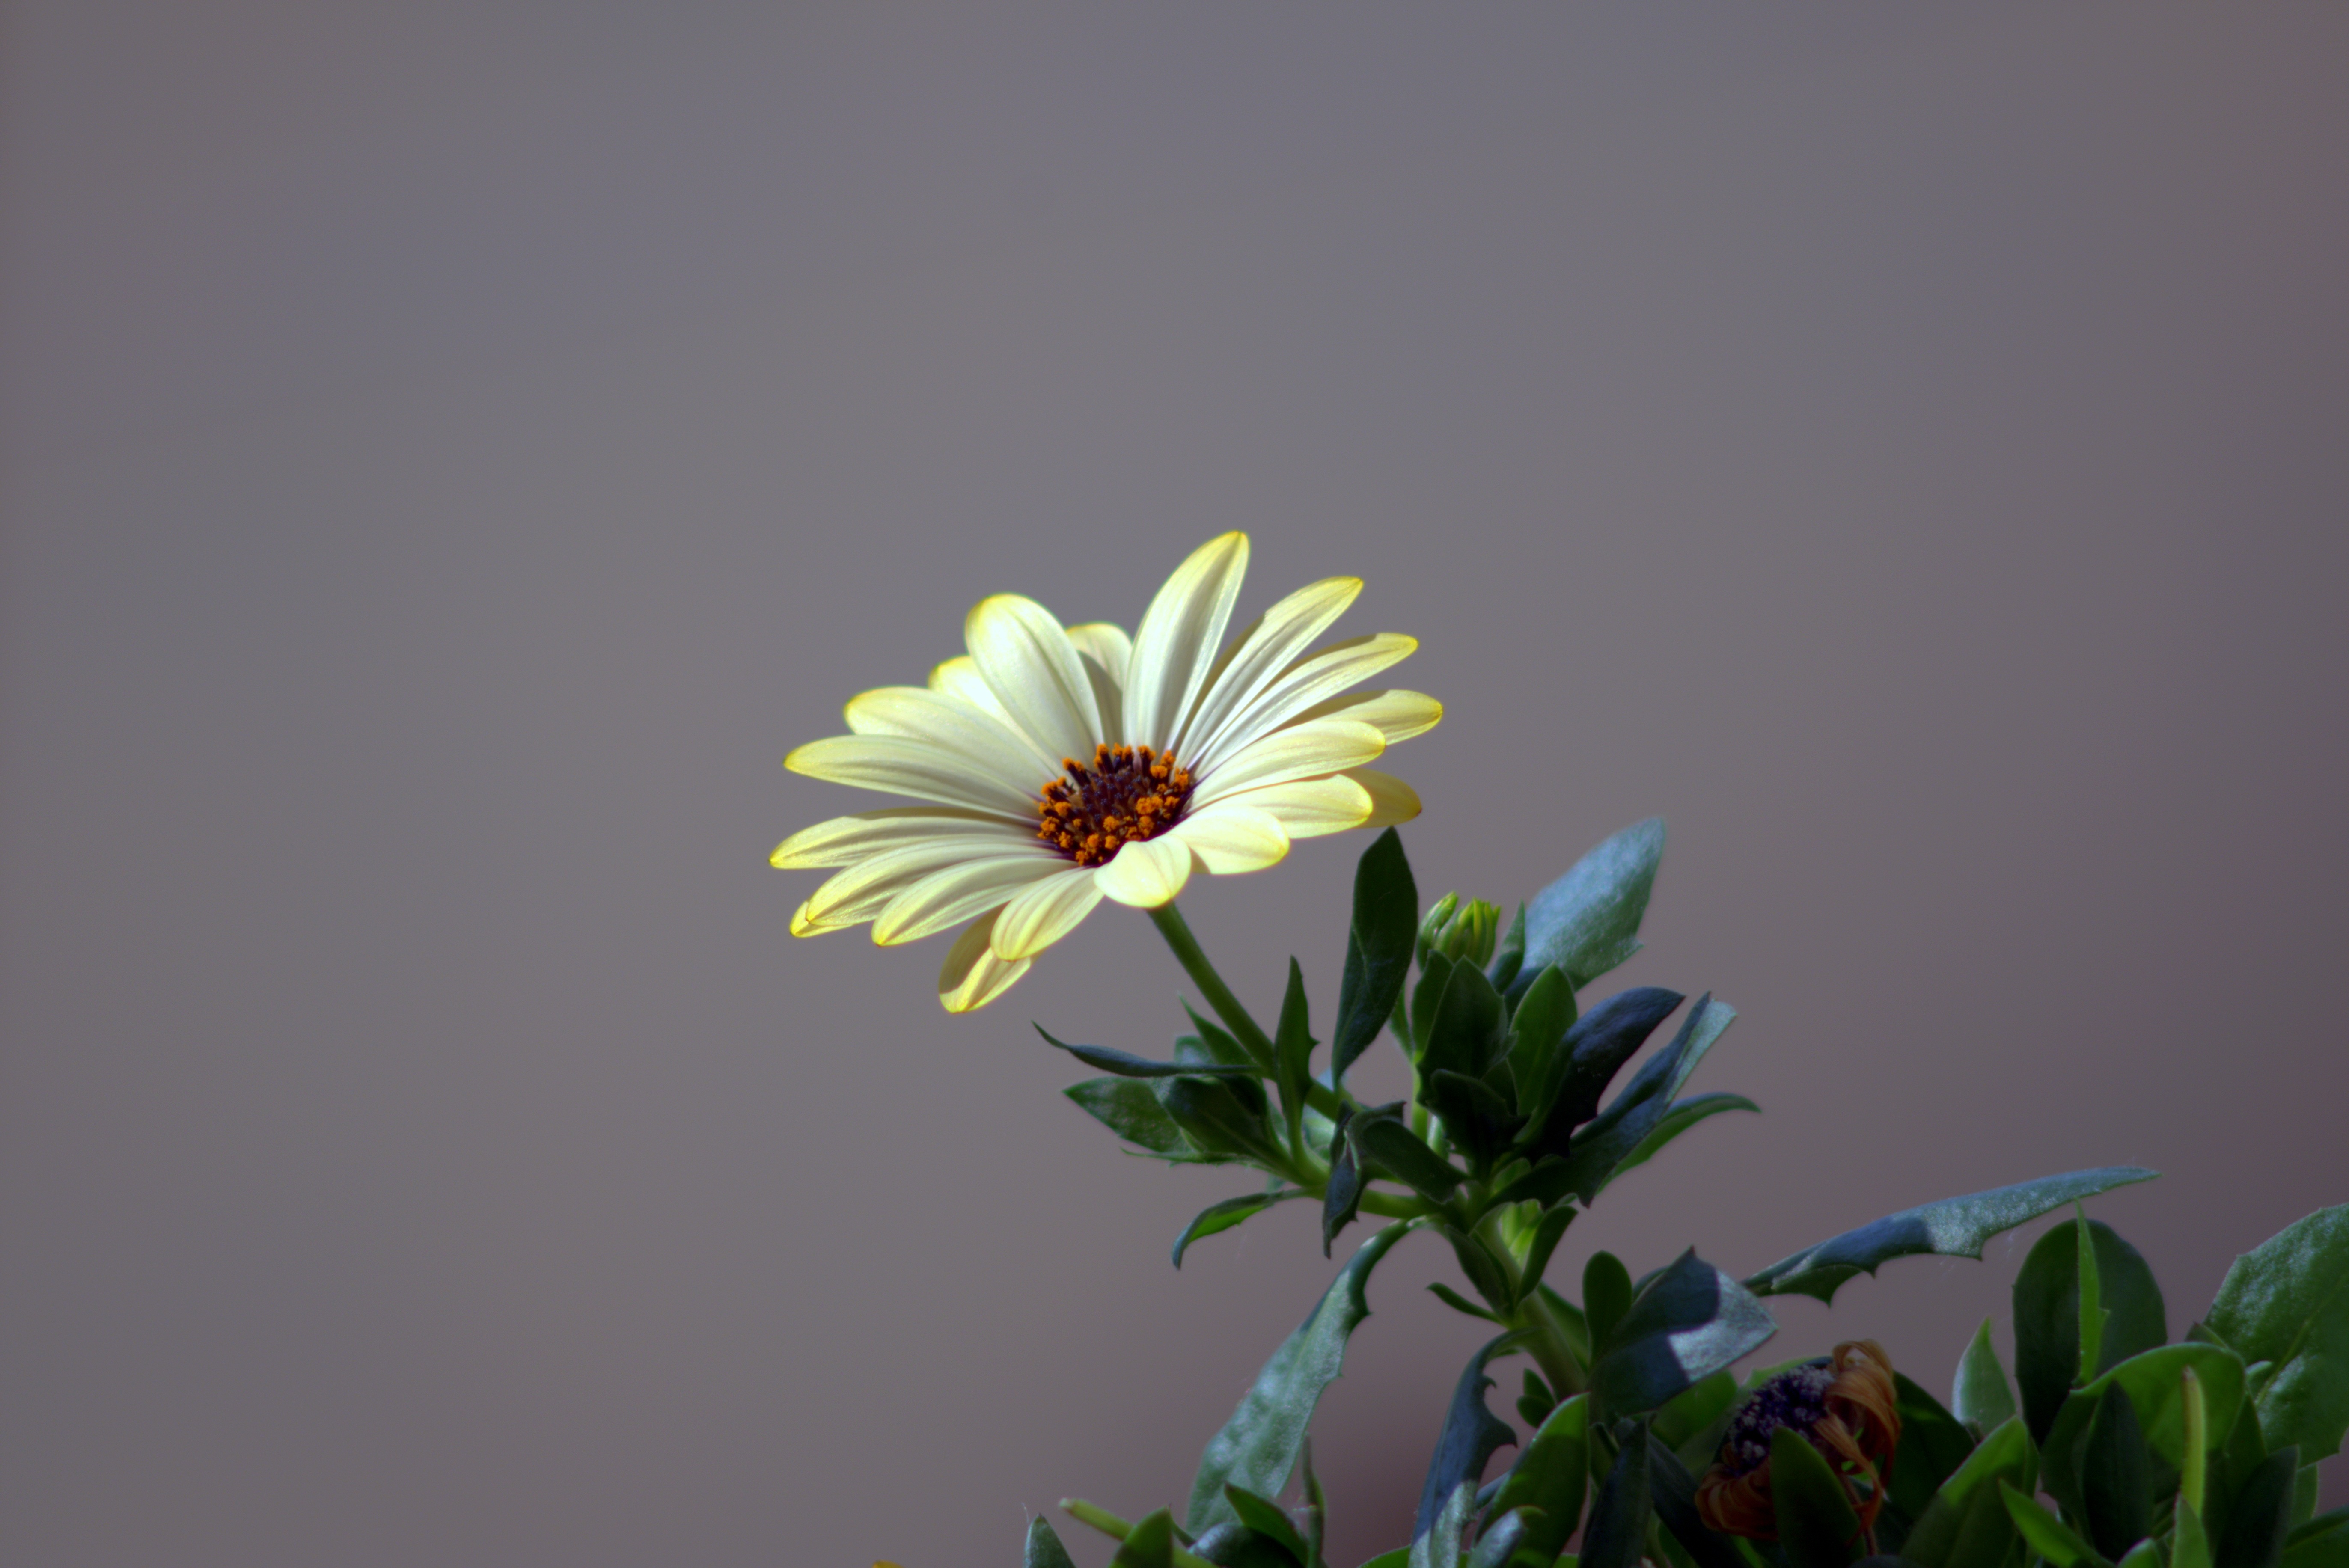
nature, blossom, plant, flower, petal, bloom, daisy, green, botany, yellow, flora, plants, wildflower, violet, aster, blooms, macro photography, flowering plant, the petals, daisy family, summer flower, plant stem, land plant